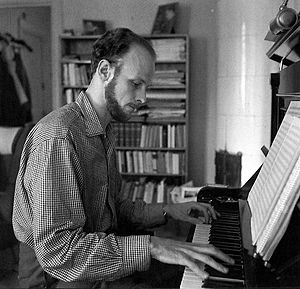
Jan Johansson
Jan Johansson var en svensk jazzpianist og orkesterkomponist, der optrådte med tidens største jazzmusikere og skabte en personlig, afdæmpet og helt speciel skandinavisk jazz med en nordisk tone. Uden for jazzkredse blev han kendt som komponisten til titelsangen til tv-serien Pippi Langstrømpe.